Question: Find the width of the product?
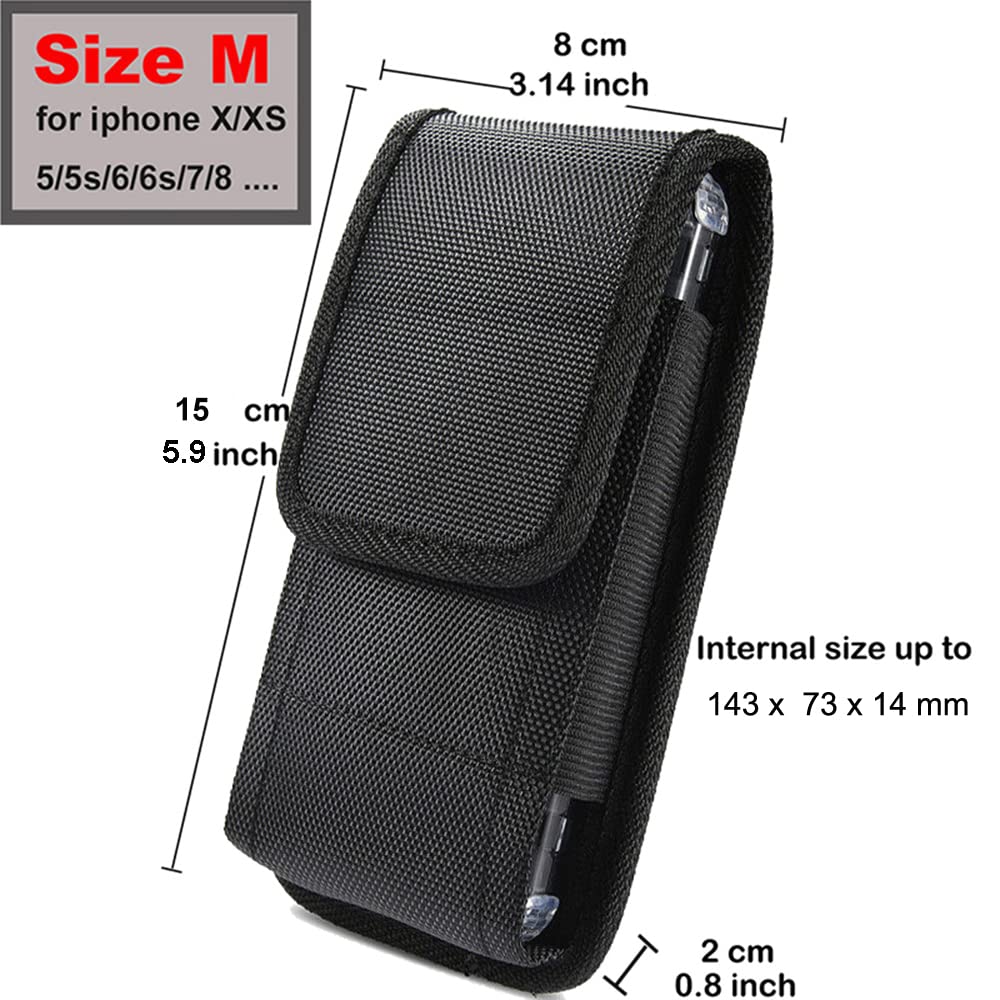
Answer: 8.0 centimetre